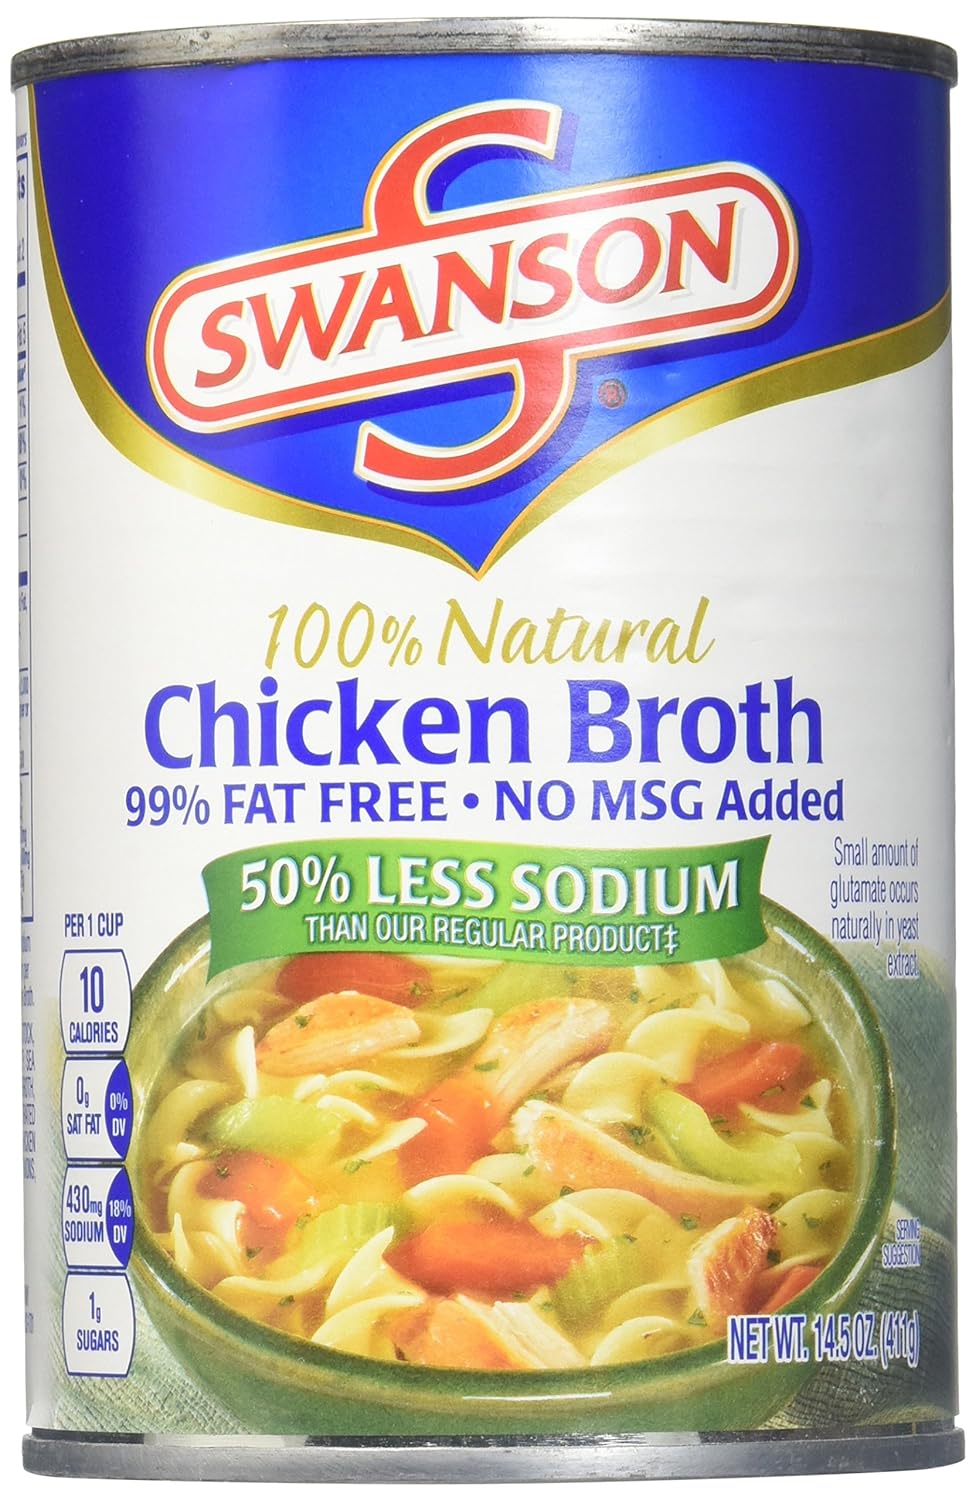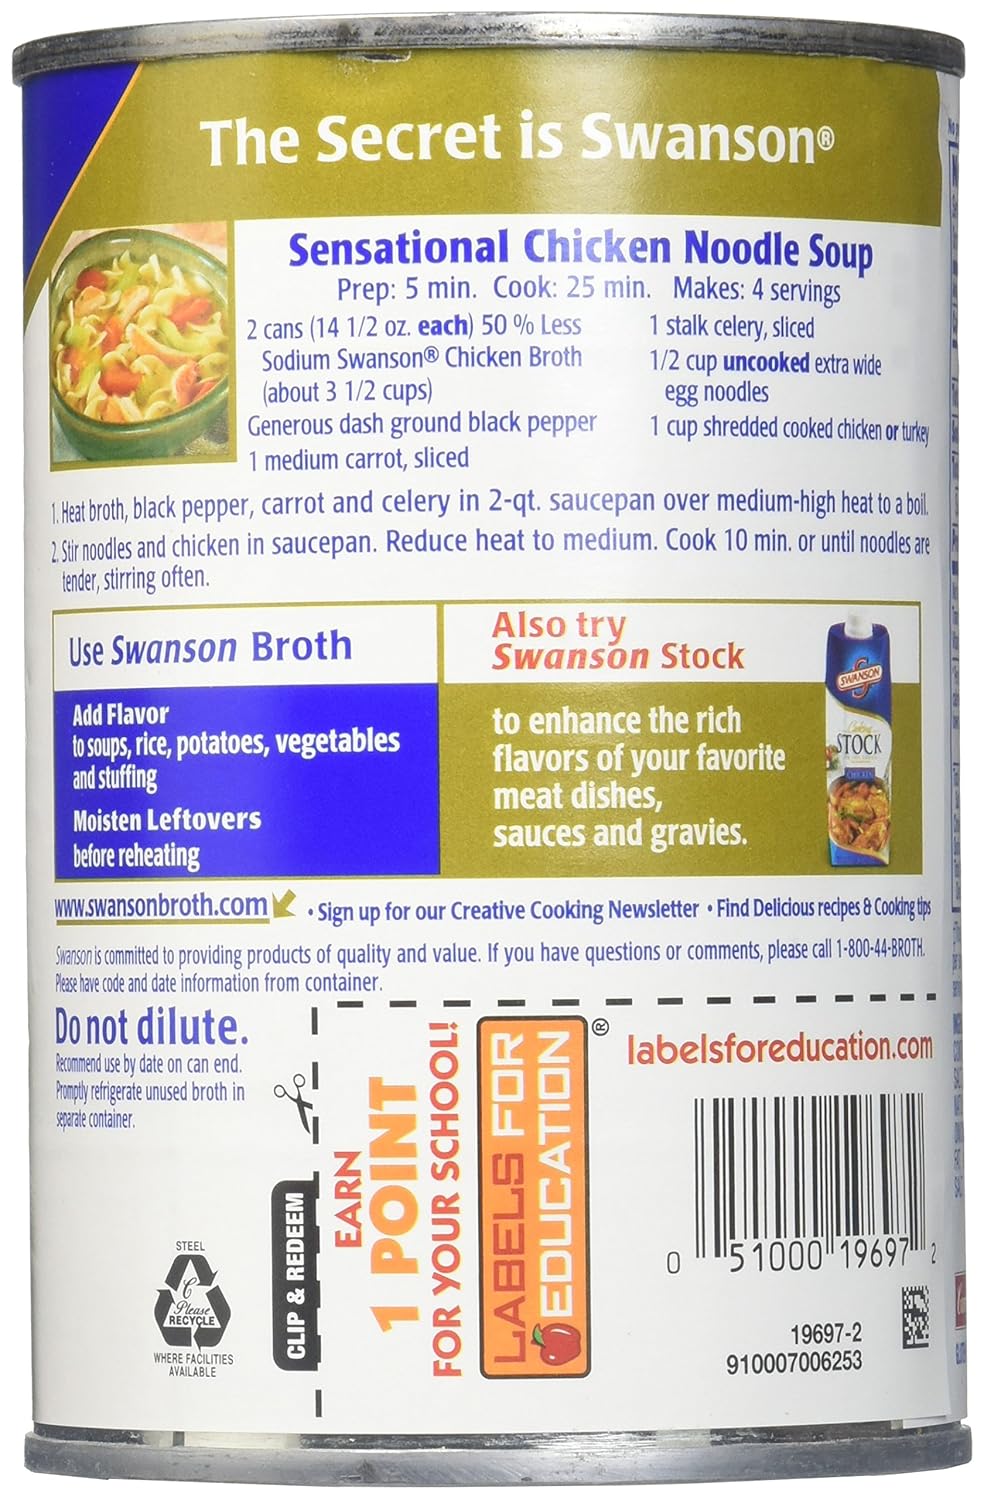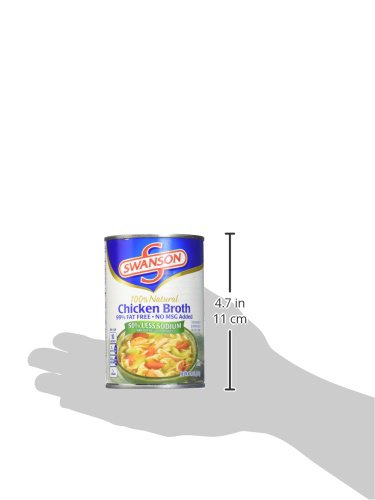
Swanson Chicken Broth, 14.5 Ounce, 12-Count
Category: Grocery
The 100% natural classic. It's the perfect balance of chicken, vegetables and seasonings to bring rich and distinctive flavor to your everyday cooking.
Features: 12 cans 14.5 ounce each | Rich chiken flavor | 99% fat free